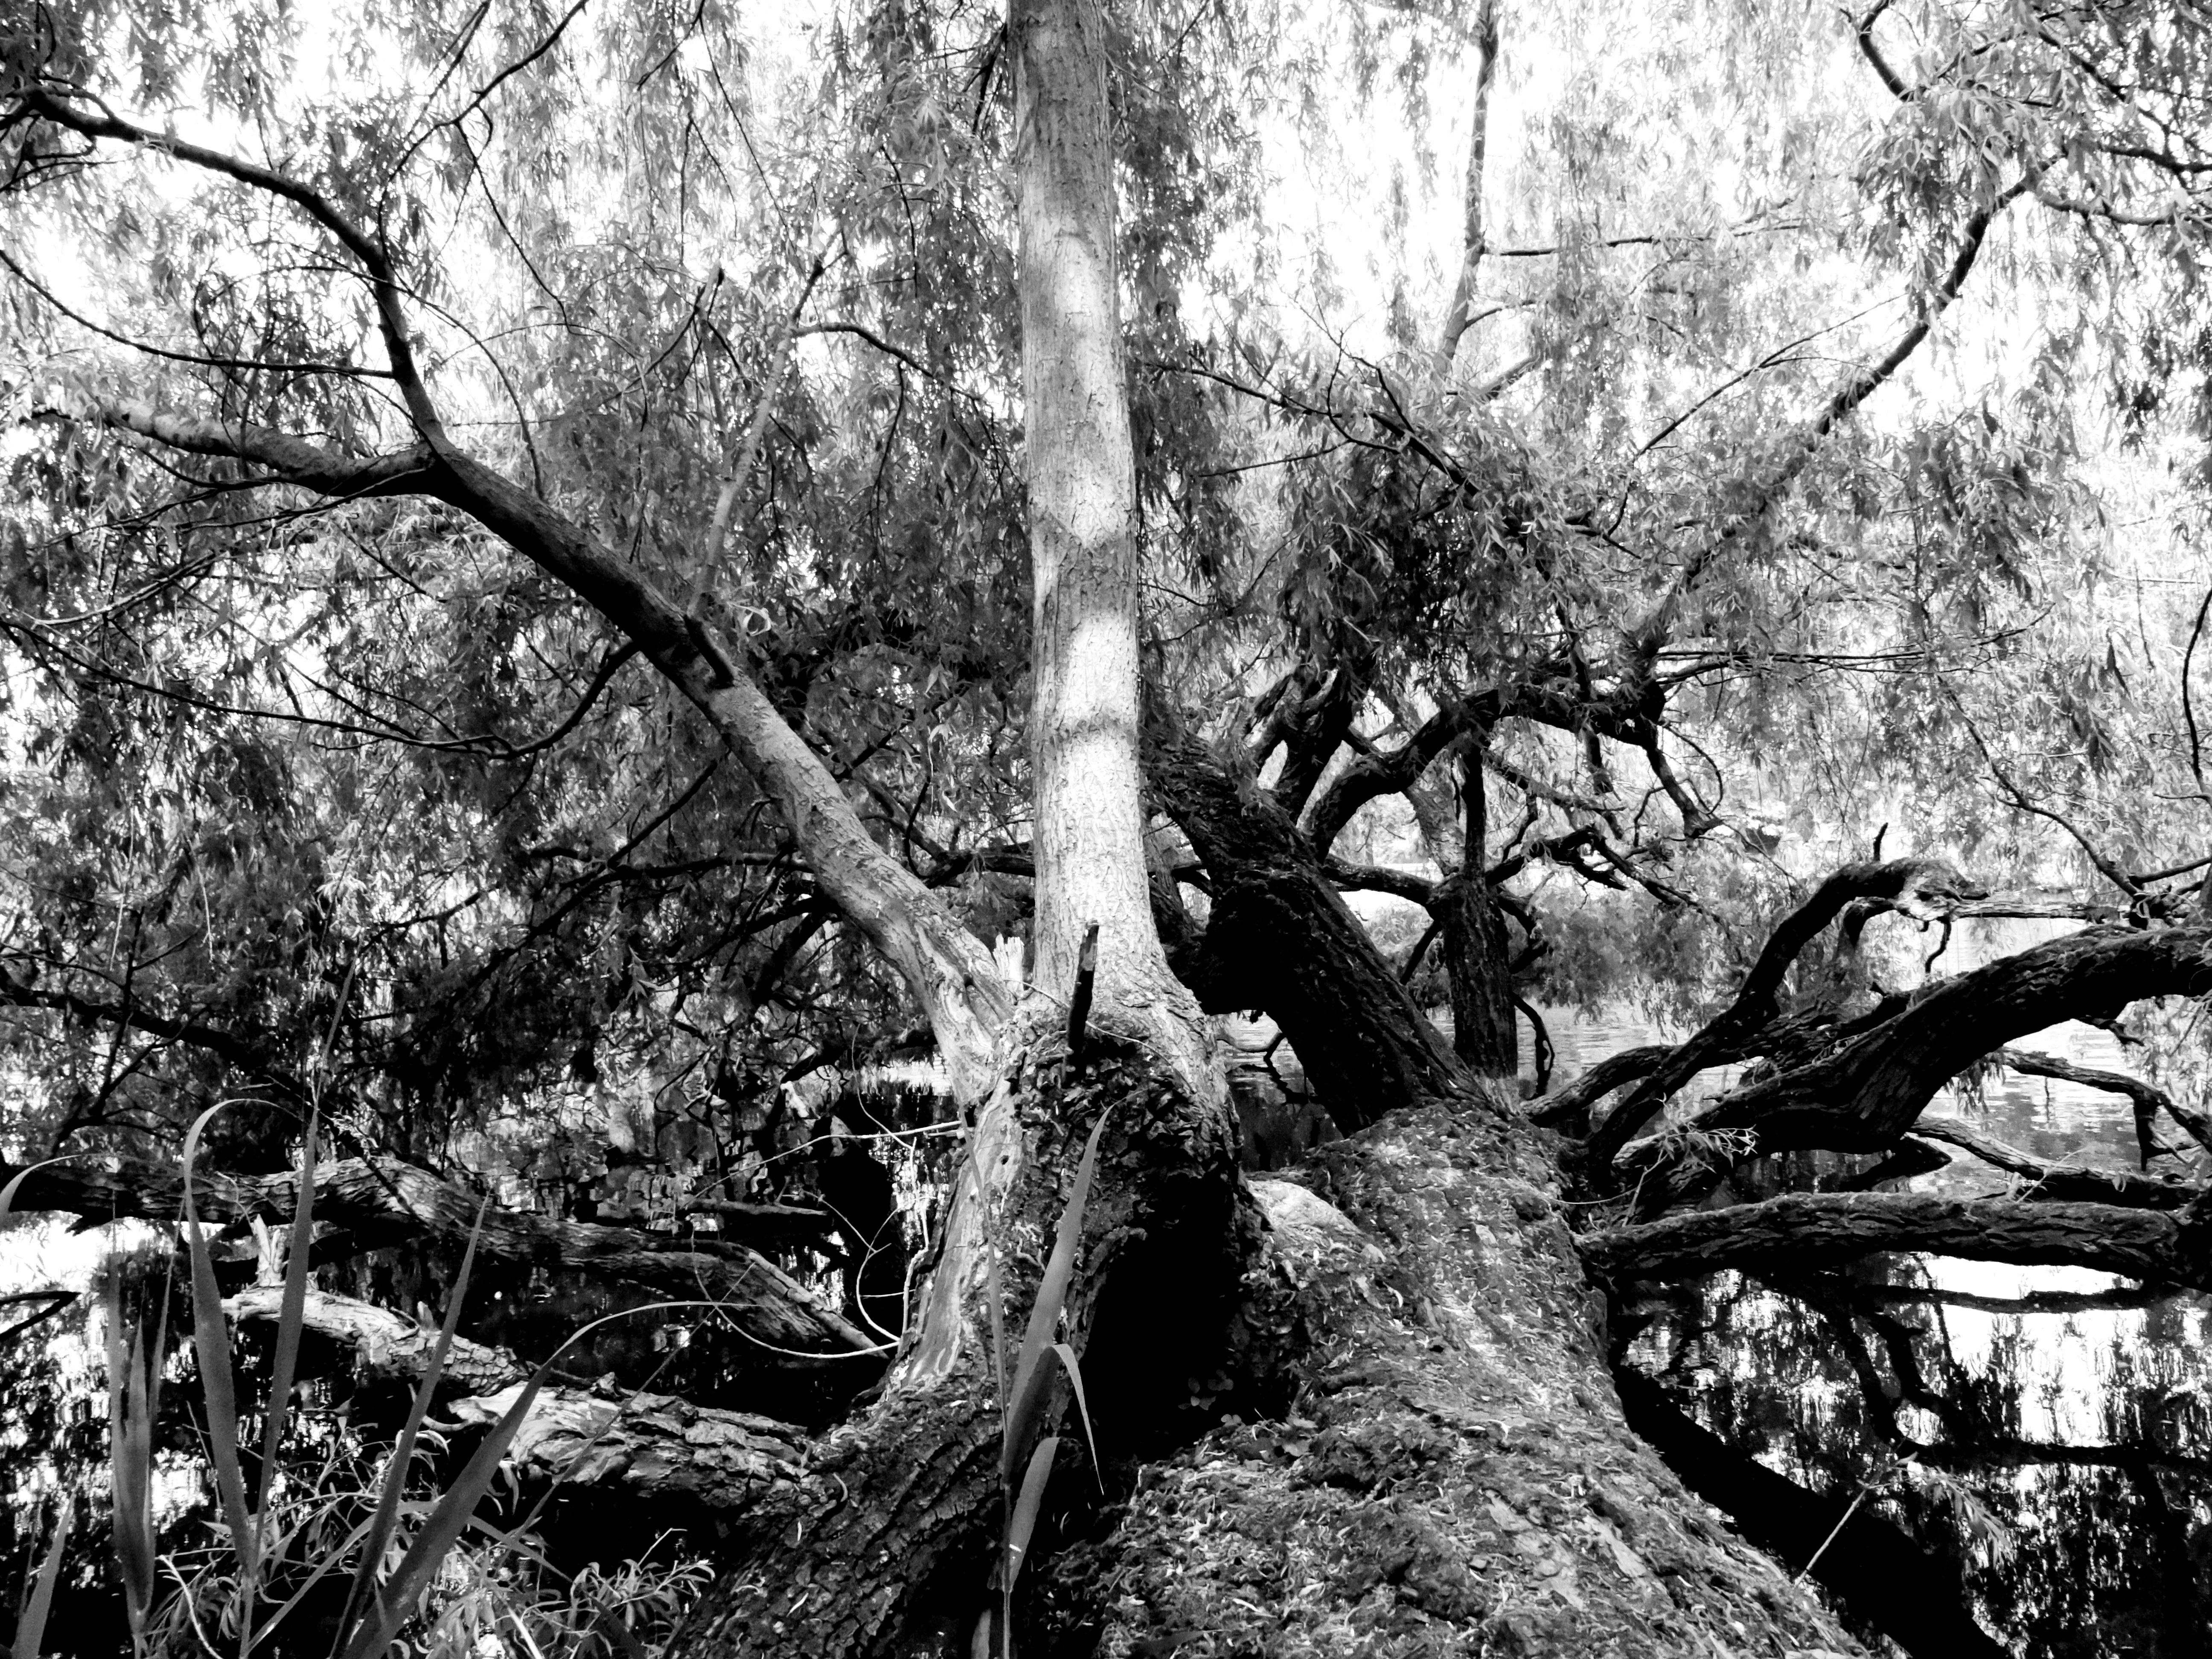
tree, nature, forest, branch, black and white, plant, wood, leaf, flower, trunk, bark, pond, log, botany, monochrome, flora, woodland, habitat, monochrome photography, natural environment, plant stem, woody plant